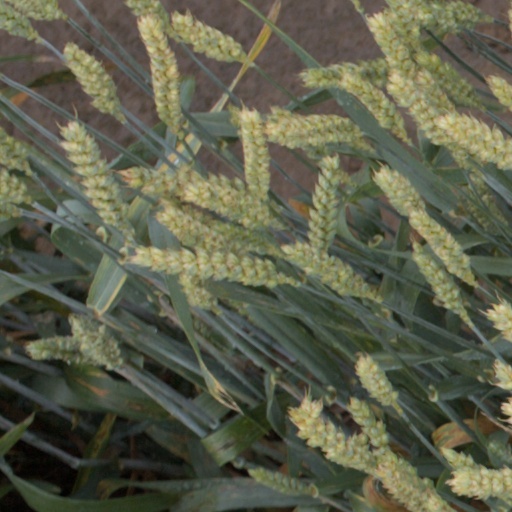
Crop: wheat